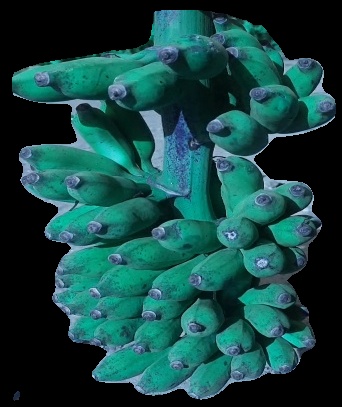
Variety: elakki-bale
Grade: grade3